Military history of Italy during World War II

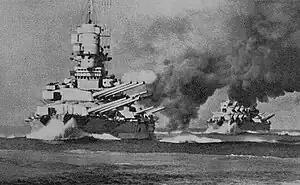
Italian battleships "Vittorio Veneto" and "Littorio".

In early 1939, while the world was focused on Adolf Hitler's aggression against Czechoslovakia, Mussolini looked to the Kingdom of Albania, across the Adriatic Sea from Italy. Italian forces invaded Albania on 7 April 1939 and swiftly took control of the small country. Even before the invasion, Albania had been politically dominated by Italy; after the invasion it was formally made a protectorate of Italy and the Italian king took the Albanian crown. Along with the intervention in the Spanish Civil War and the invasion of Abyssinia, the invasion of Albania was part of the Italian contribution to the disintegration of the collective security the League of Nations instituted after World War I. As such, it was part of the "prelude to World War II".